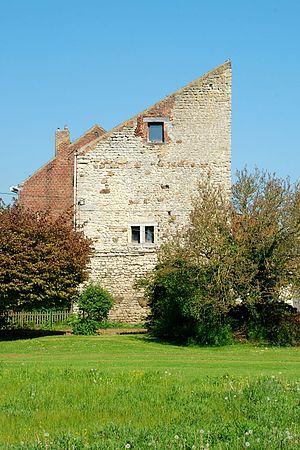
Belgique - Brabant wallon - Mont-Saint-Guibert - Corbais - Tour Griffon du Bois (donjon de Corbais, 13e siècle)
La tour Griffon du Bois ou tour Griffon du Bos, également dite erronément tour des Sarrasins, est un donjon de plaine du XIIIᵉ siècle situé à Corbais, village de la commune belge de Mont-Saint-Guibert, en province du Brabant wallon.
Mont-Saint-Guibert est une commune francophone de Belgique située en Région wallonne dans la province du Brabant wallon.